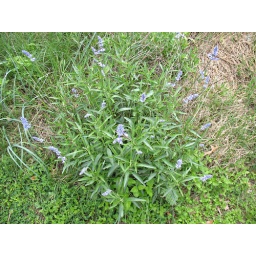
Blue mealy sage plant in flower